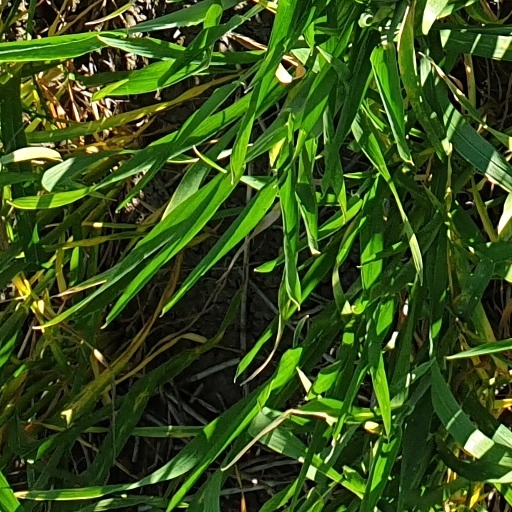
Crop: wheat